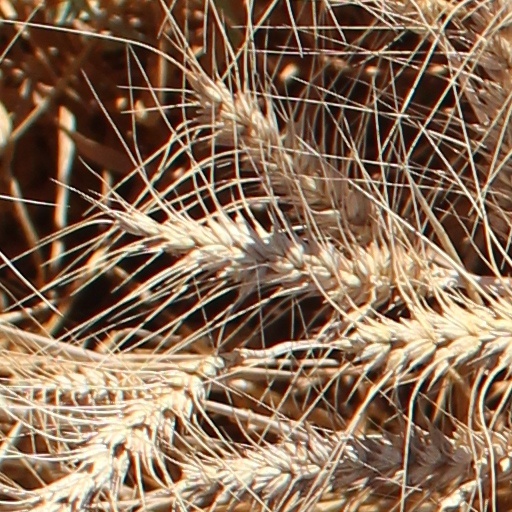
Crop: wheat